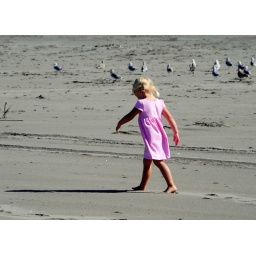
Girl in a pink dress